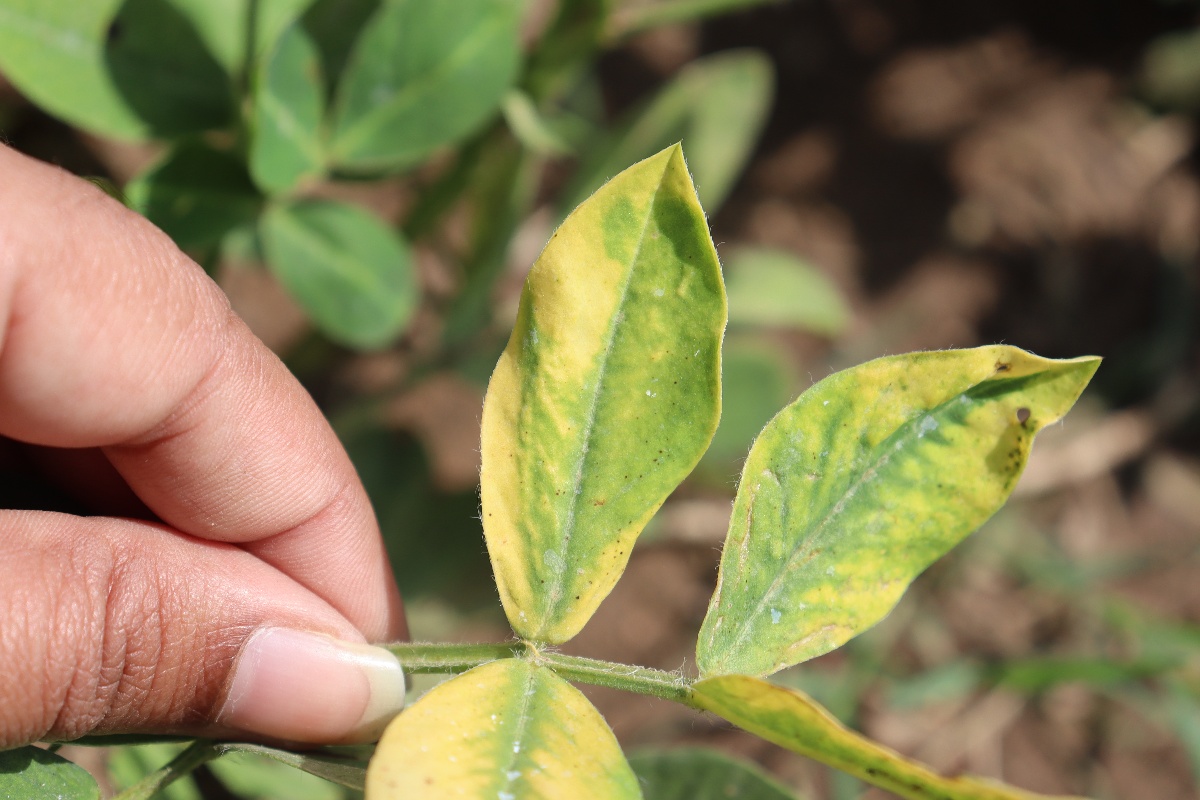
Label: nutrition deficiency